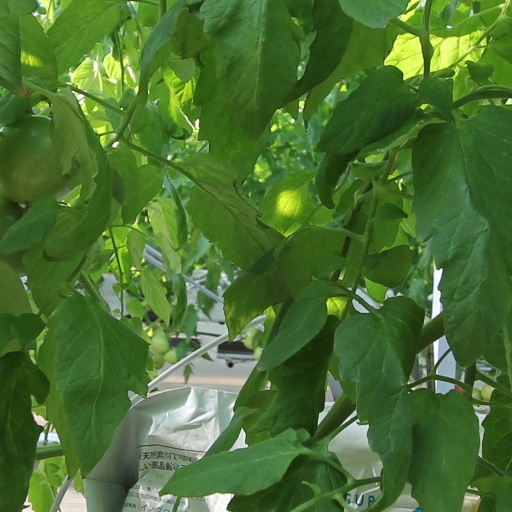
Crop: tomato